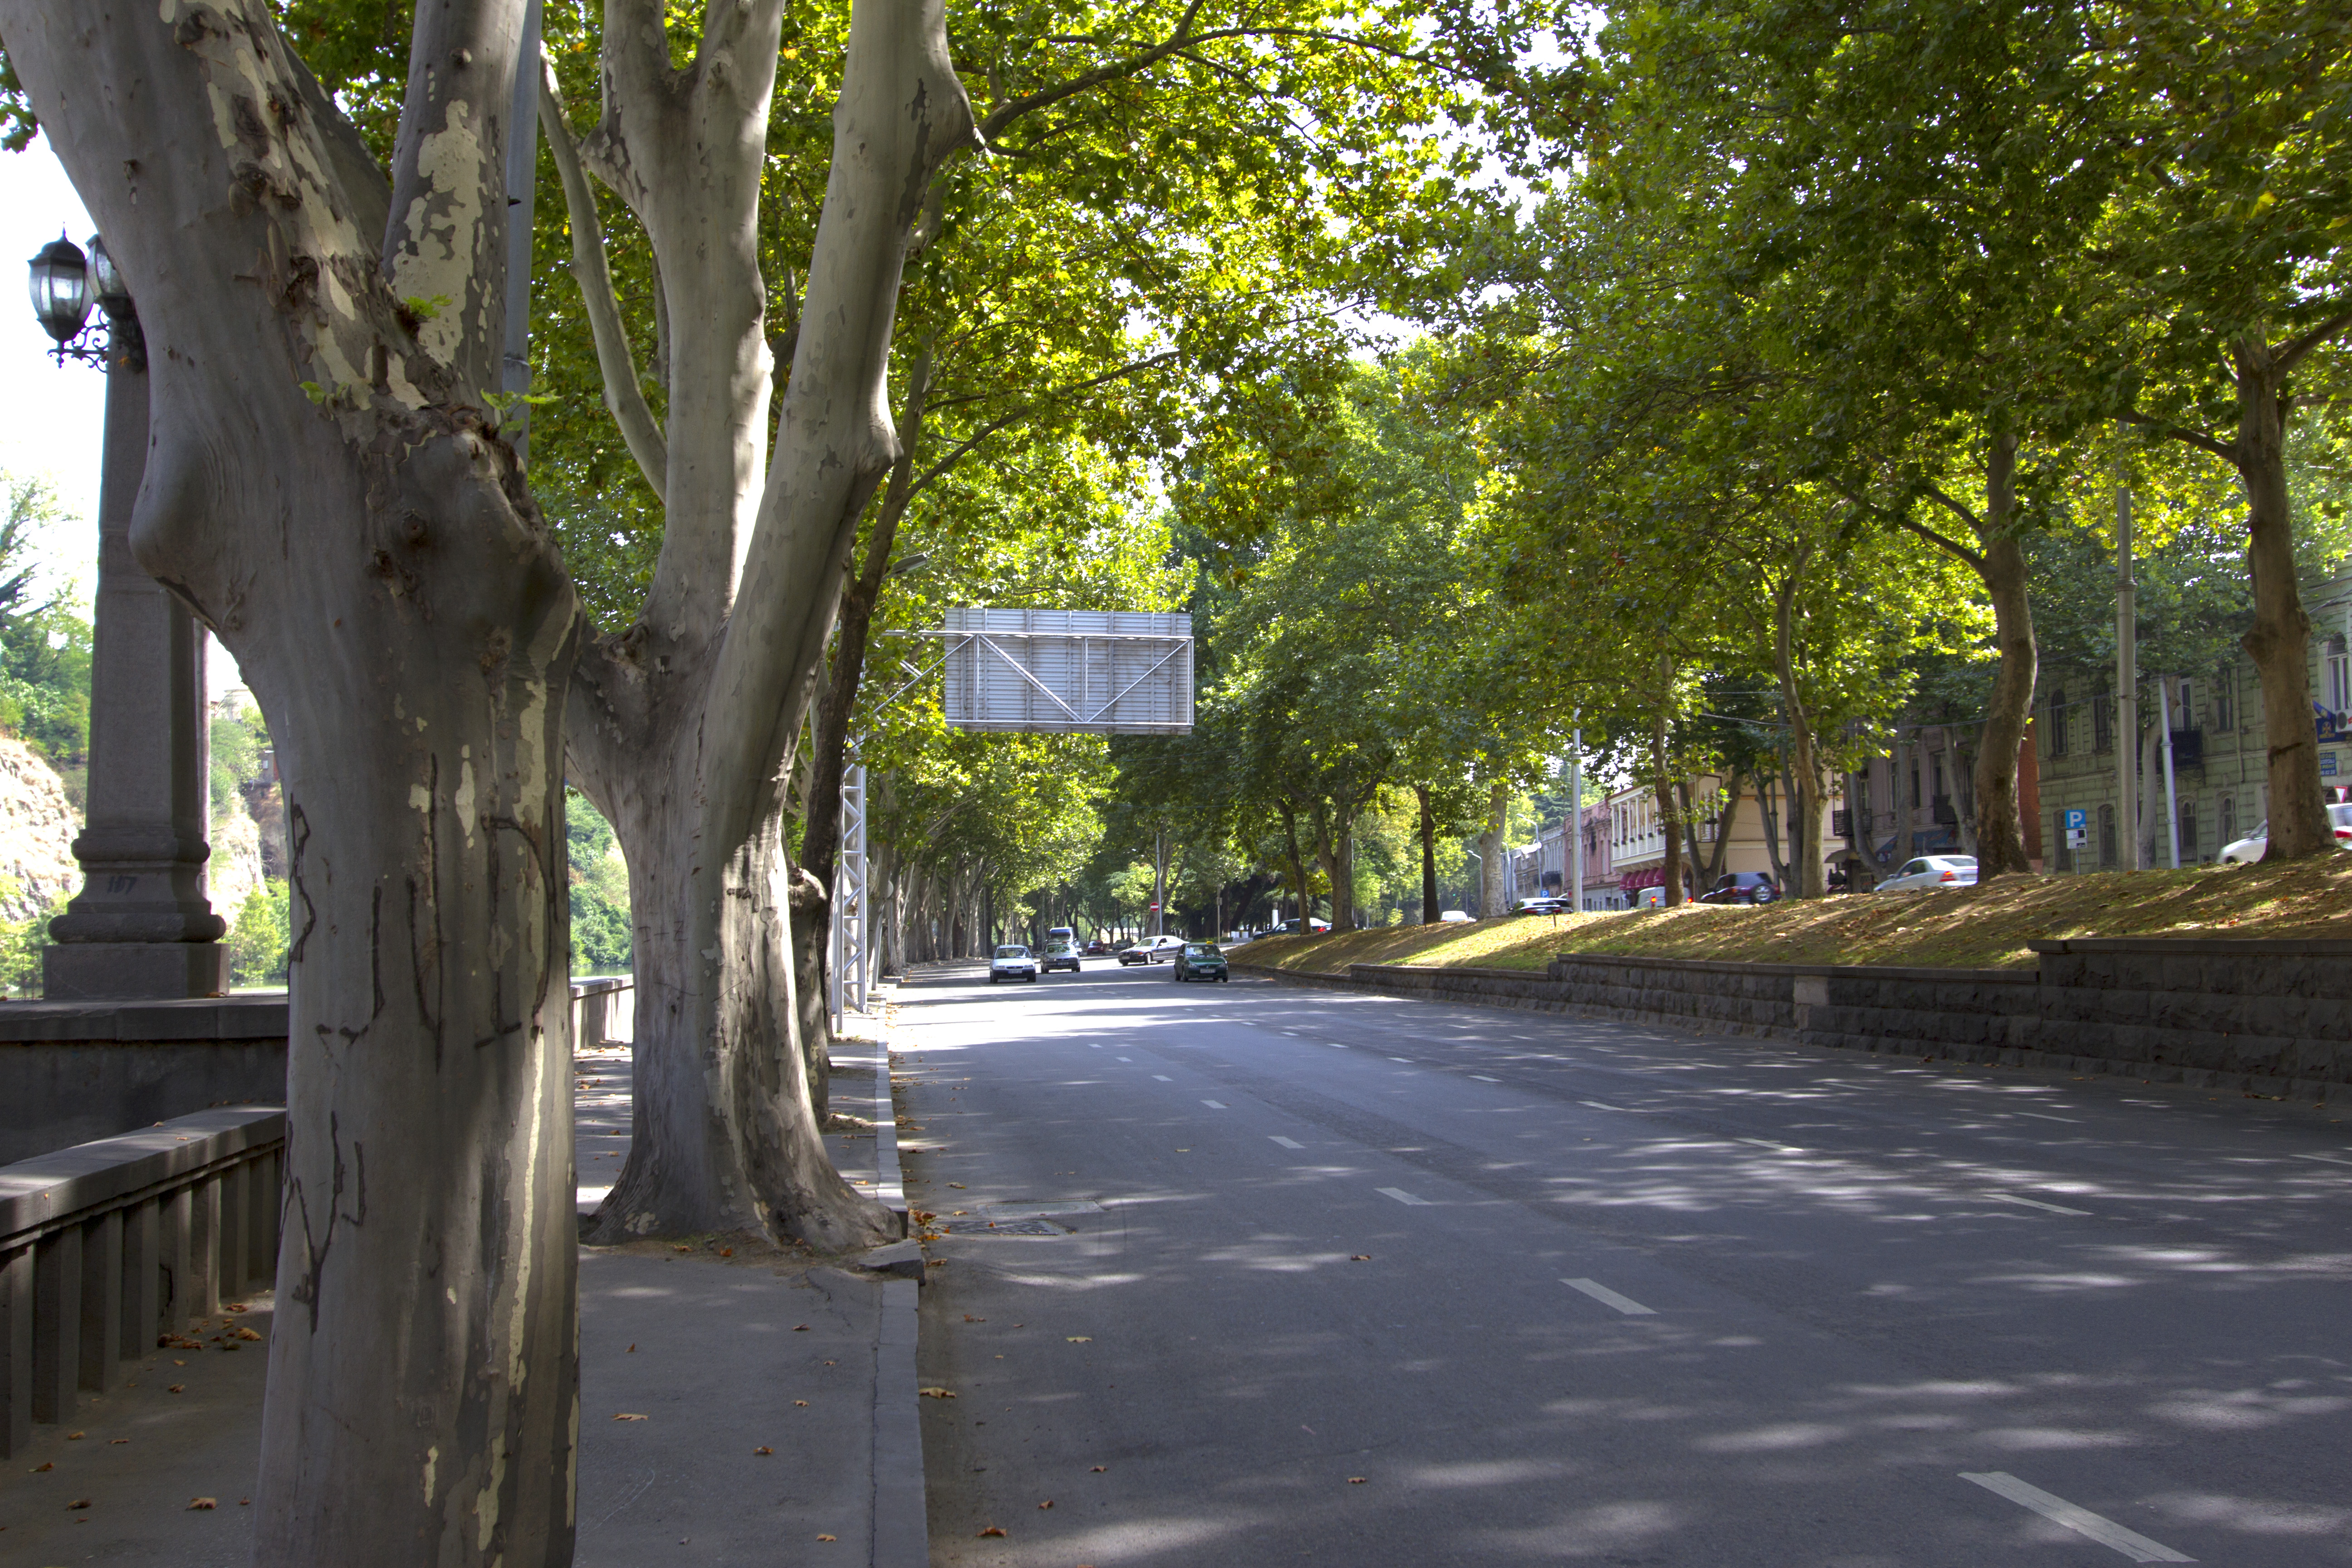
tree, plant, road, street, leaf, city, travel, autumn, canon, park, world, daylight, eos7d, georgia, tbilisi, neighbourhood, steet, urban area, residential area, human settlement, woody plant, arecales